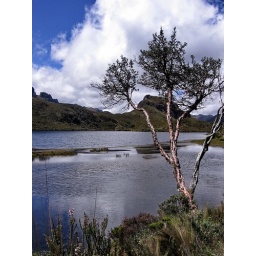
Cajas Park tree by lake